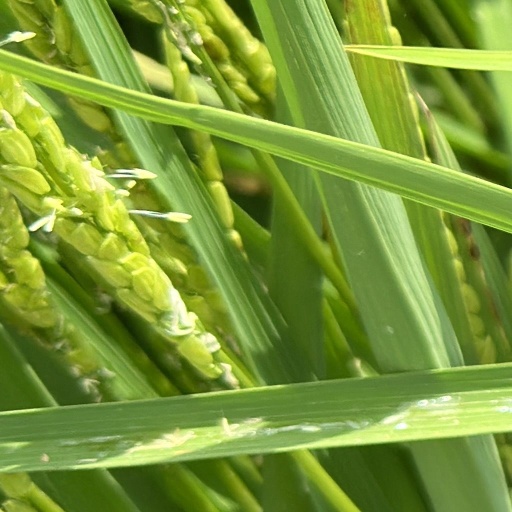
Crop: rice